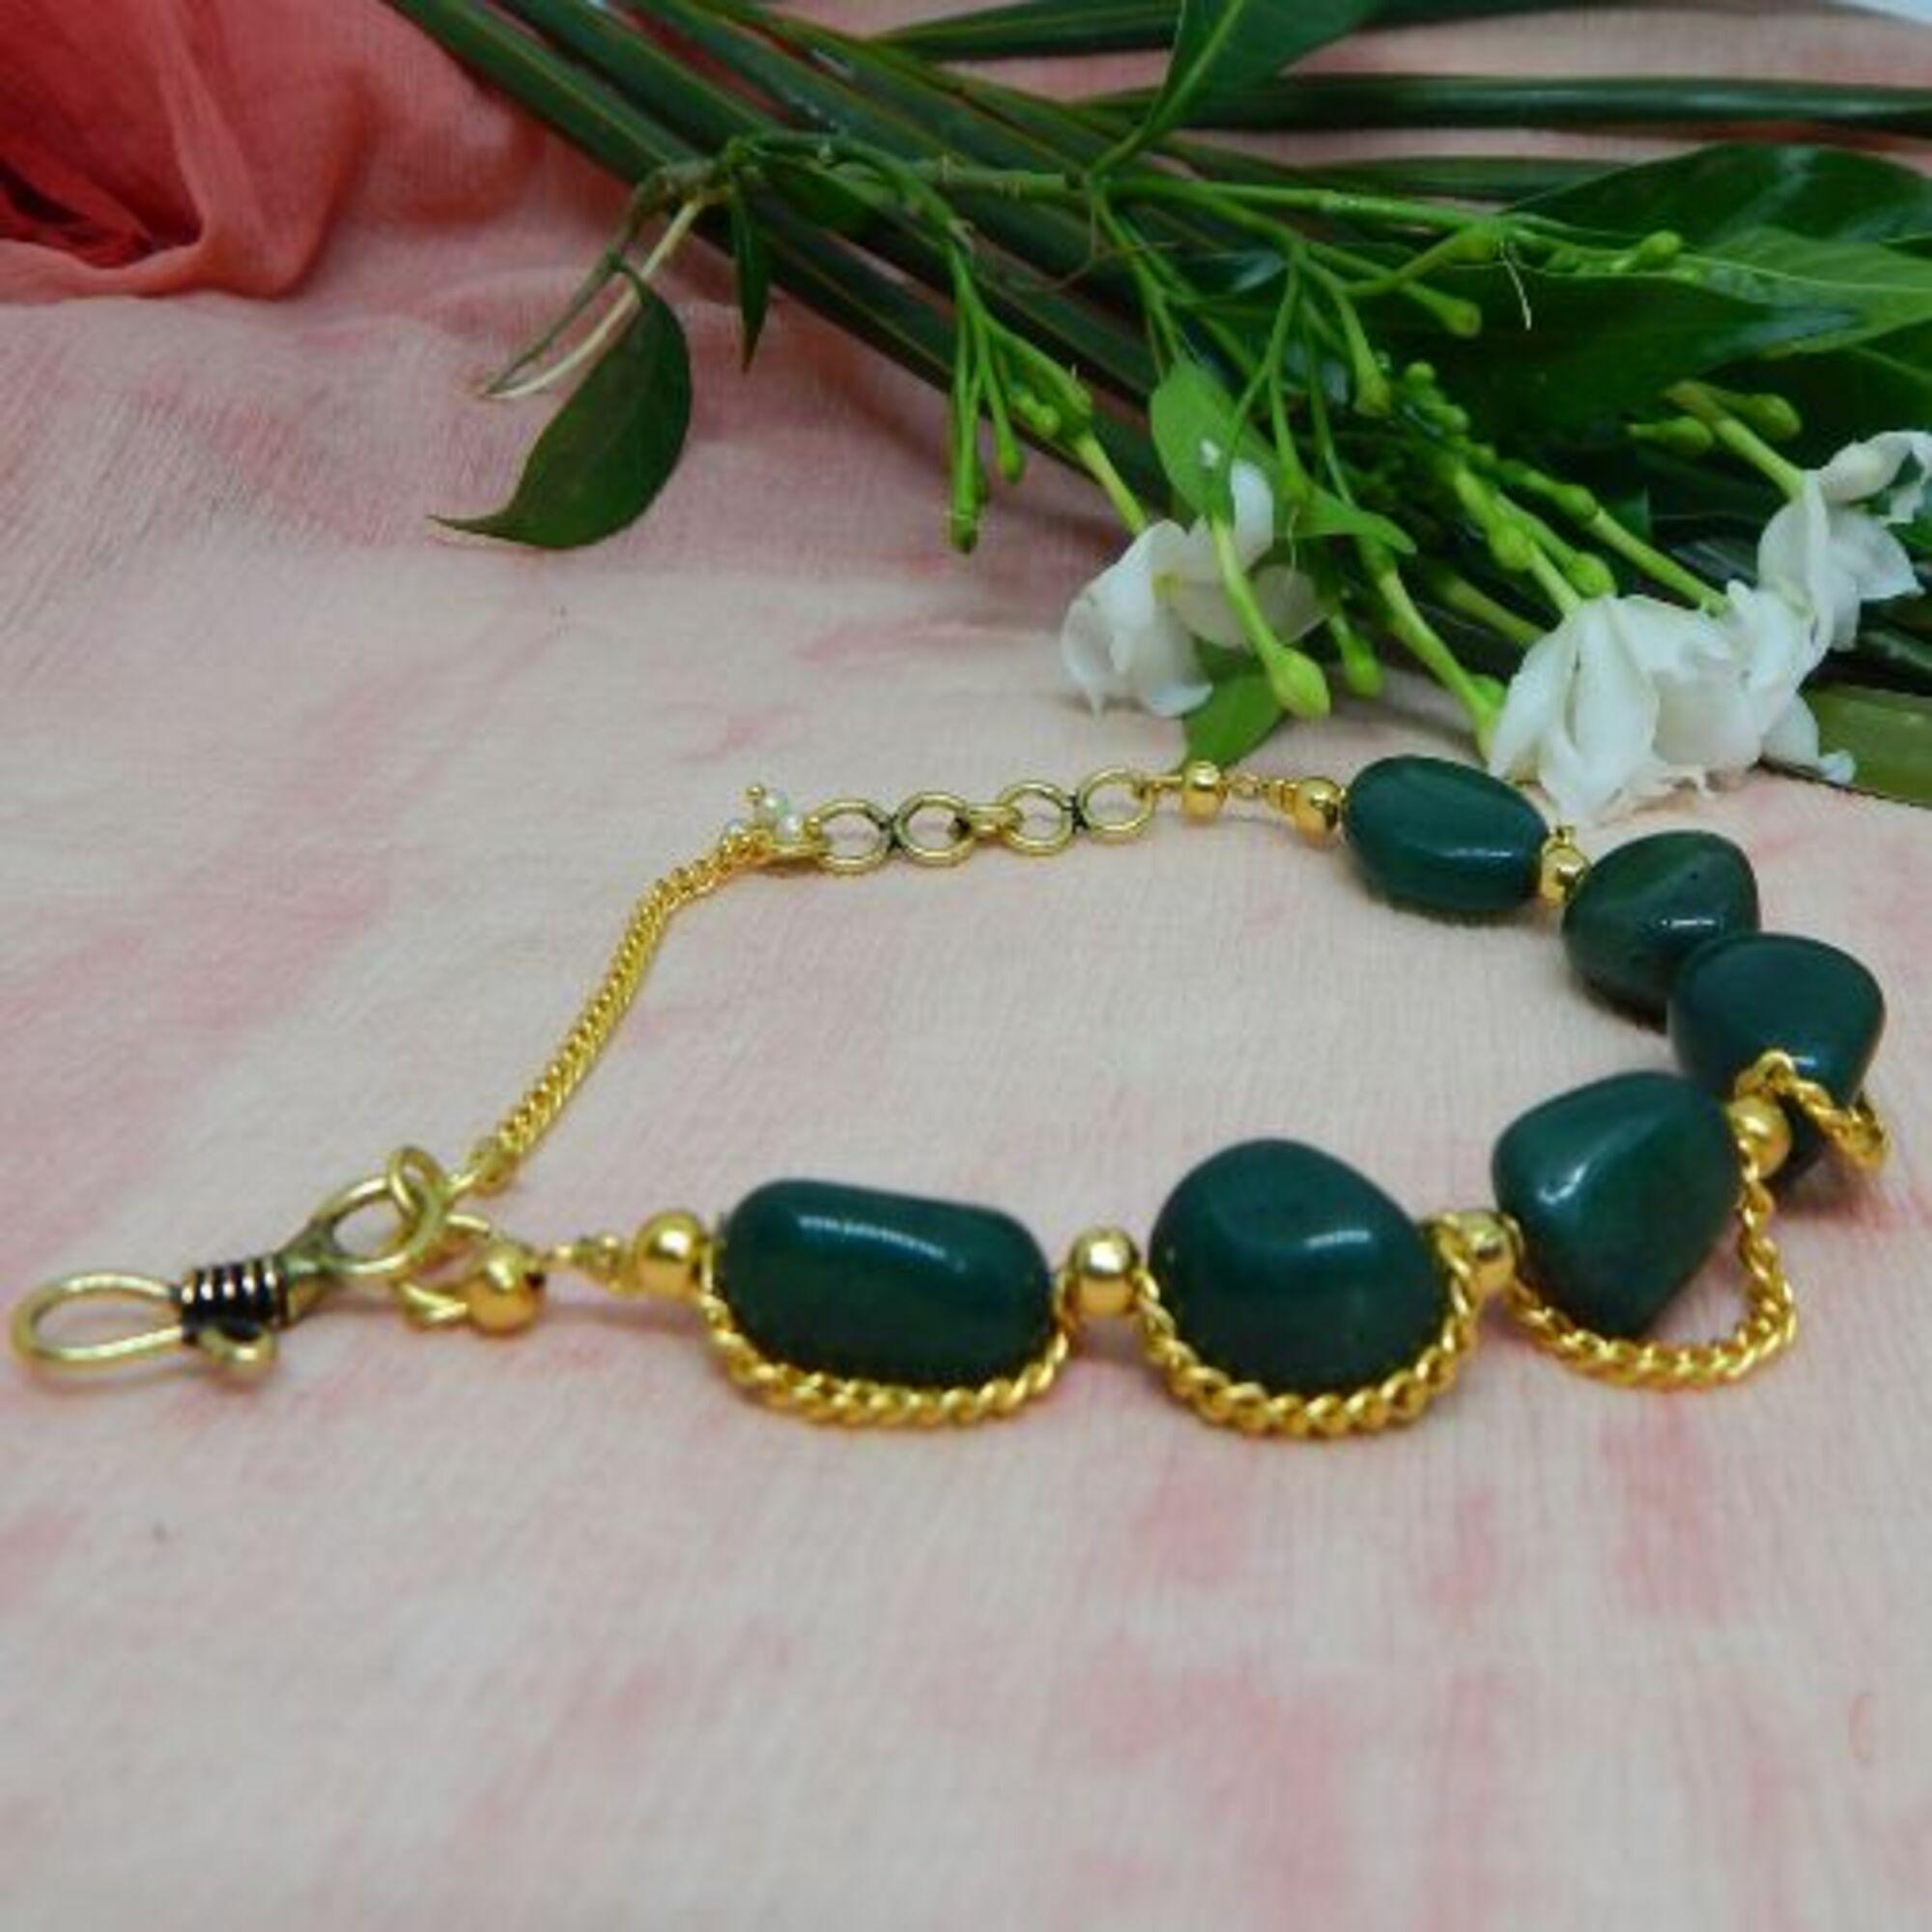
Jaya Vision Enterprises Gemstone Green Aventurine Tumble for Heart Chakra Bracelet
Type: Bracelets
Brand: JAYA VISION ENTERPRISES
Price: Rs. 450
 Green Aventurine Tumble Bracelet for Heart ChakraGreen Aventurine Tumble with Gold Polish Copper metal beads & Chain.Green Aventurine help in emotional healing and preparing one for growth. It associates one to tree of life. Its positive energy heals emotional trauma, reduces anxiety.Helps in Vision and Heart aliments, it also improves general well being. "